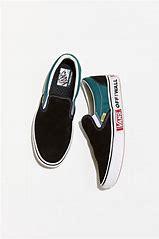
Brand: Vans
Model: Comfycush Slip On